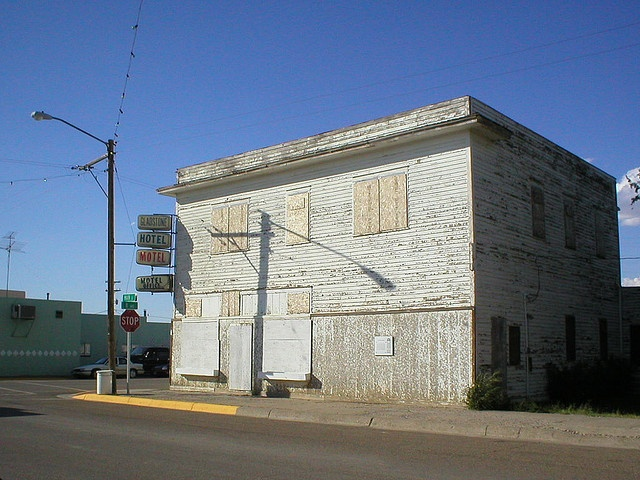
A street corner with a wooden building and signage.
A tall white brick building with boarded up windows.
A building that is white on a street corner during the day.
A lonely old grey abandoned boarded up motel.
An old white building has boarded up windows.